Sandomierz

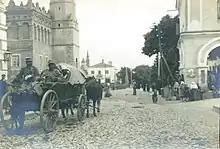
1914. Wounded in action Austro-Hungarian soldiers in Sandomierz during World War I

The city again suffered damage during World War I. In 1918, it again became part of independent Poland. In the 1930s, due to the massive public works project known as the Central Industrial Area, Sandomierz began to grow quickly. It was projected to become capital of the Sandomierz Voivodeship, and local authorities planned fast development of the city. The "Greater Sandomierz" was to turn in the 1940s into a city of 120,000.